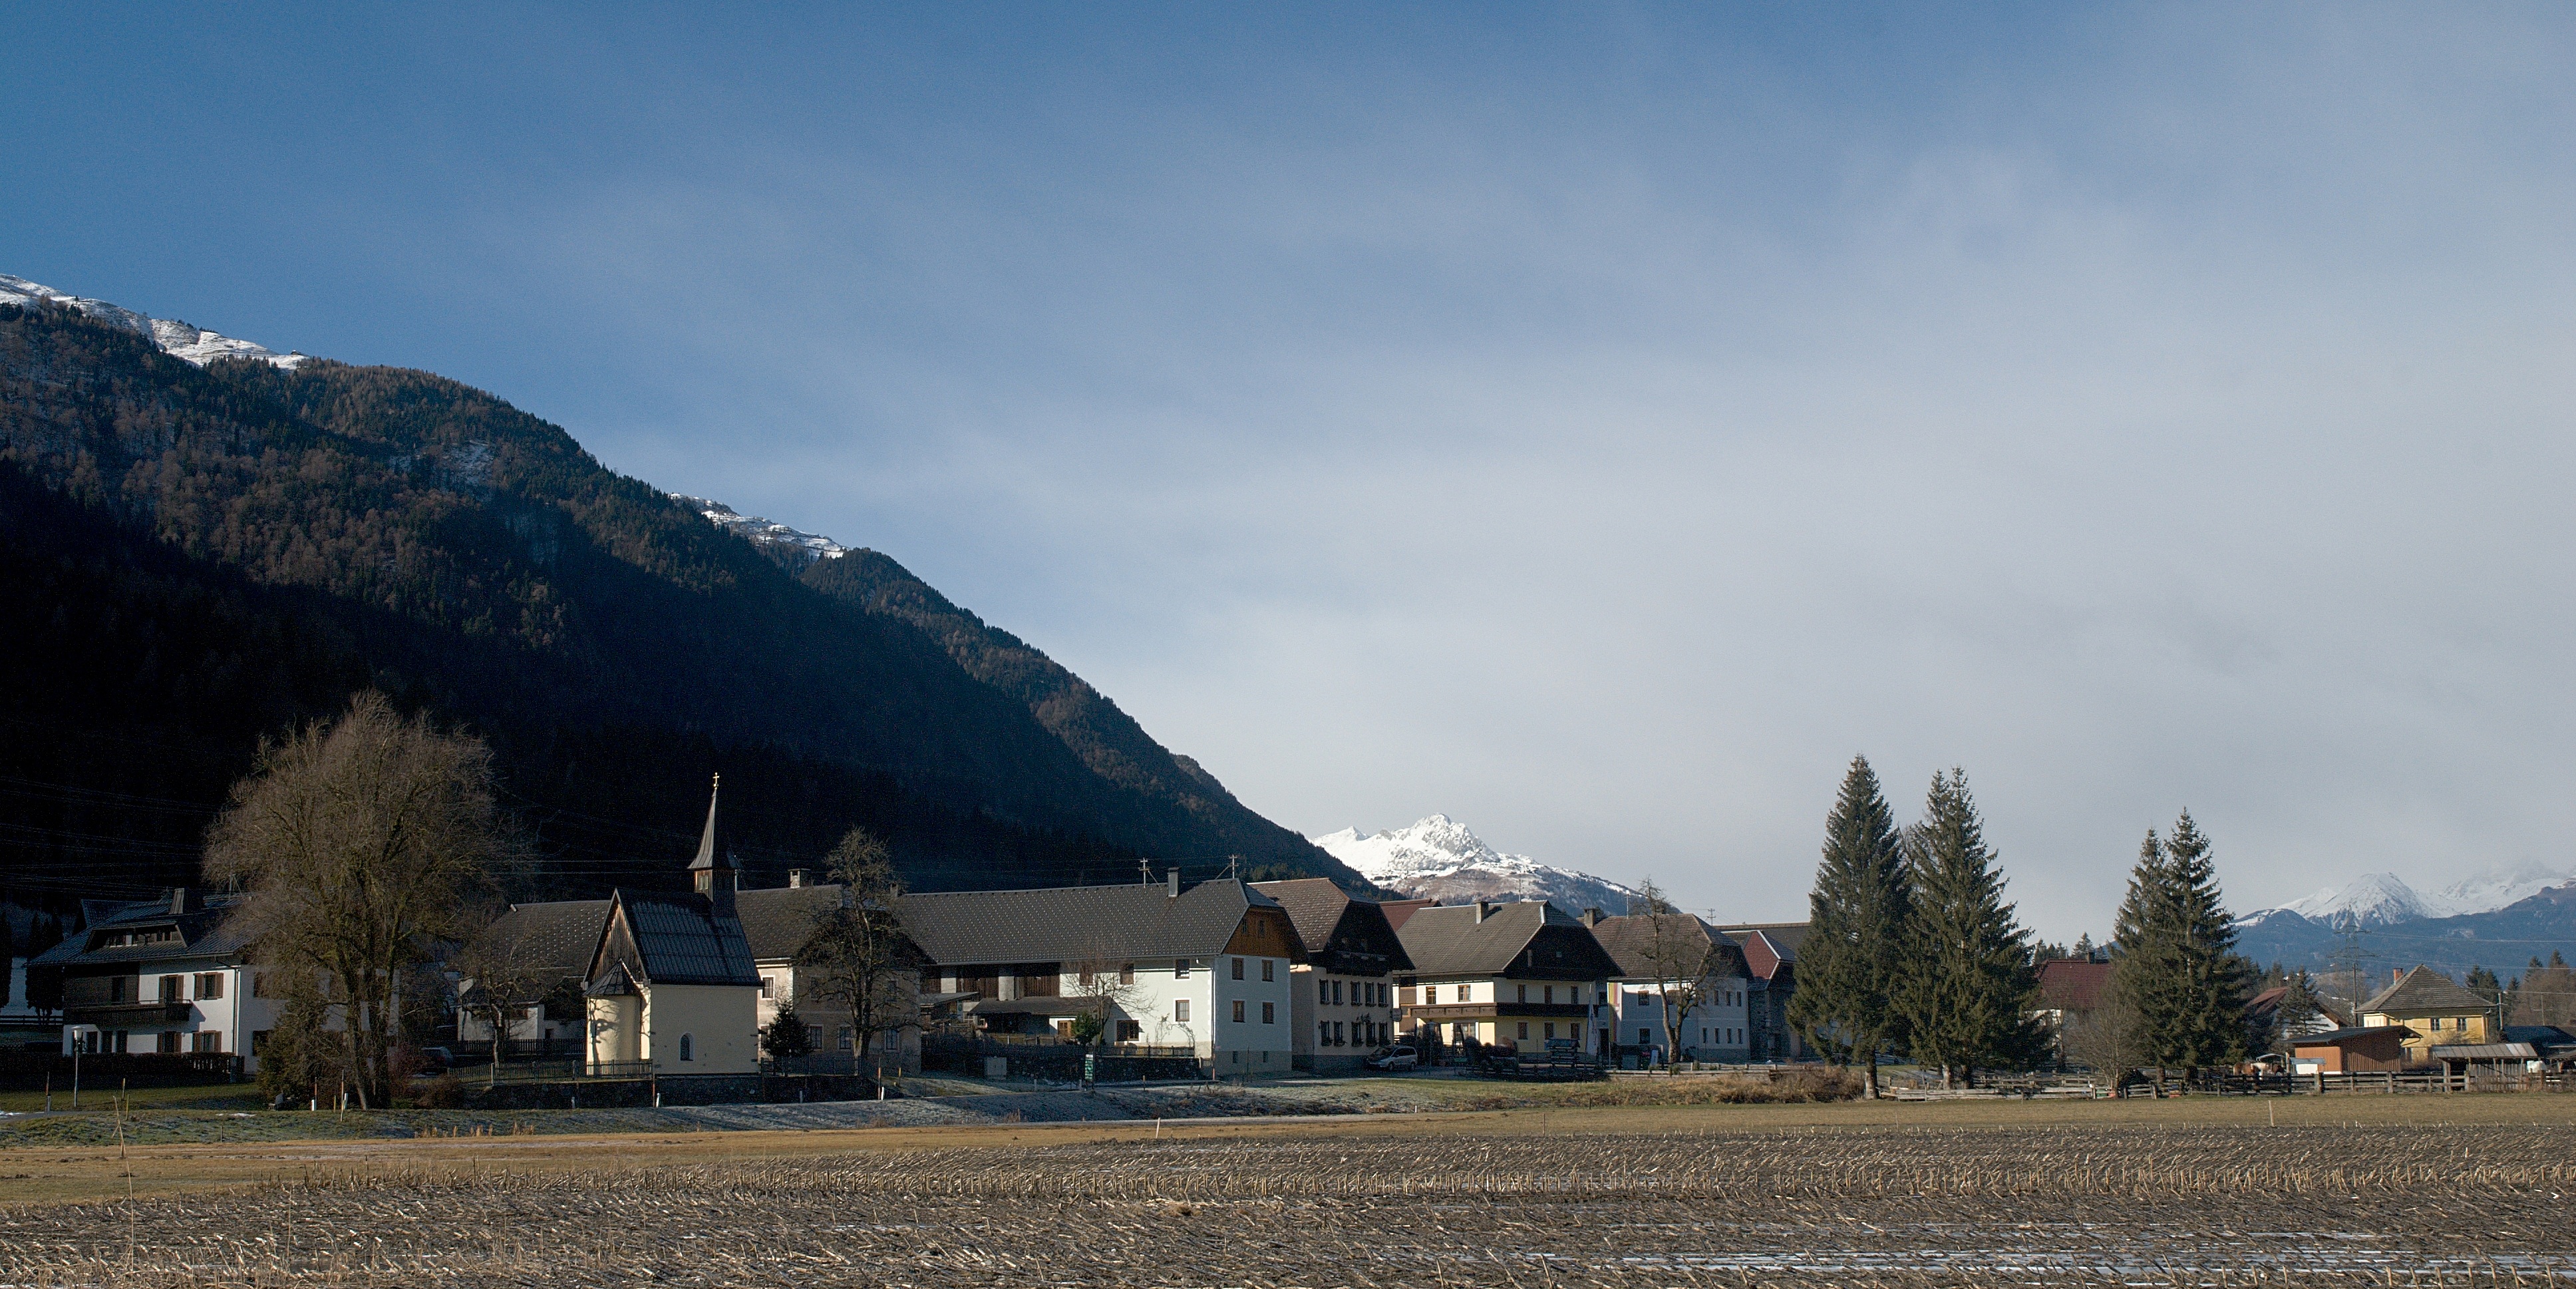
landscape, sea, mountain, snow, winter, cloud, hill, lake, valley, mountain range, village, weather, blue sky, austria, mountains, alps, houses, rural area, goderschach, geographical feature, atmosphere of earth, mountainous landforms, mountain valley